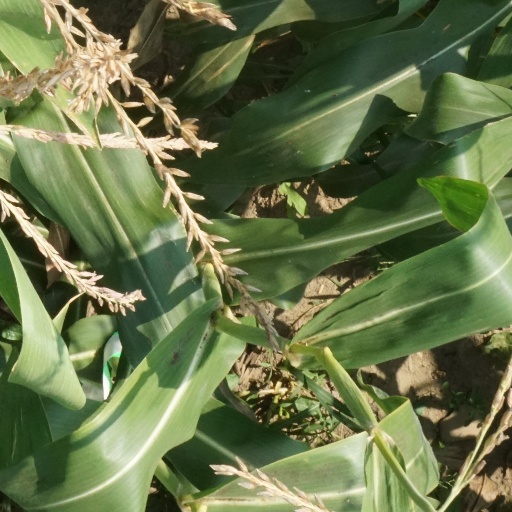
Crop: maize; corn